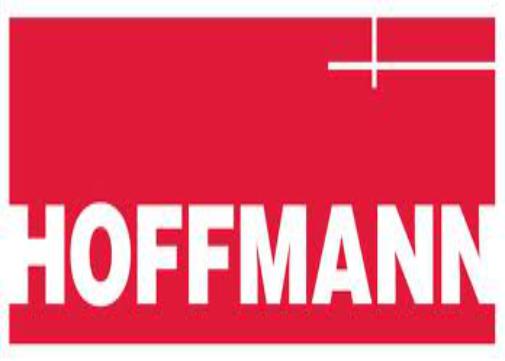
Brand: Hoffmann
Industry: Electronic